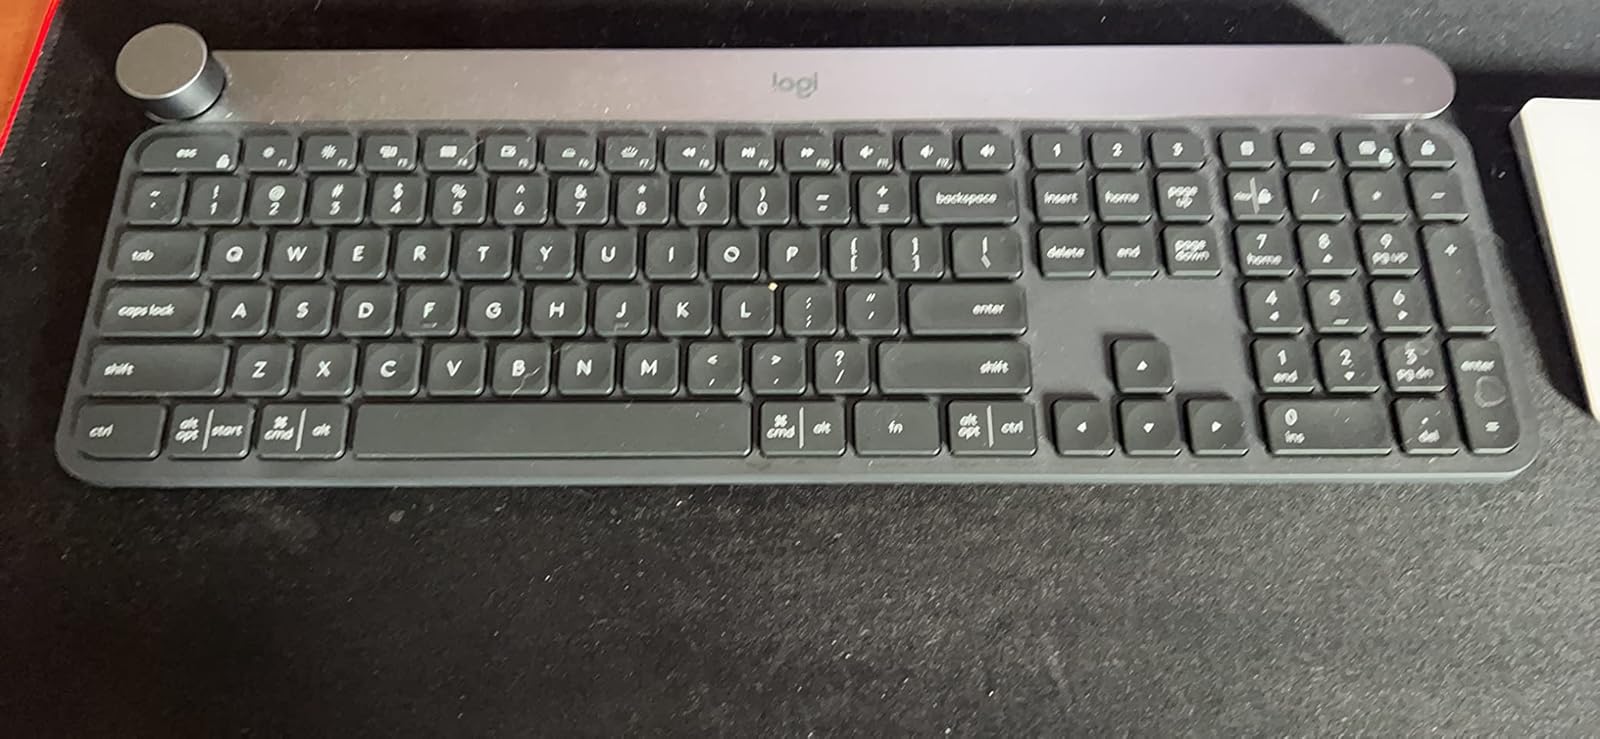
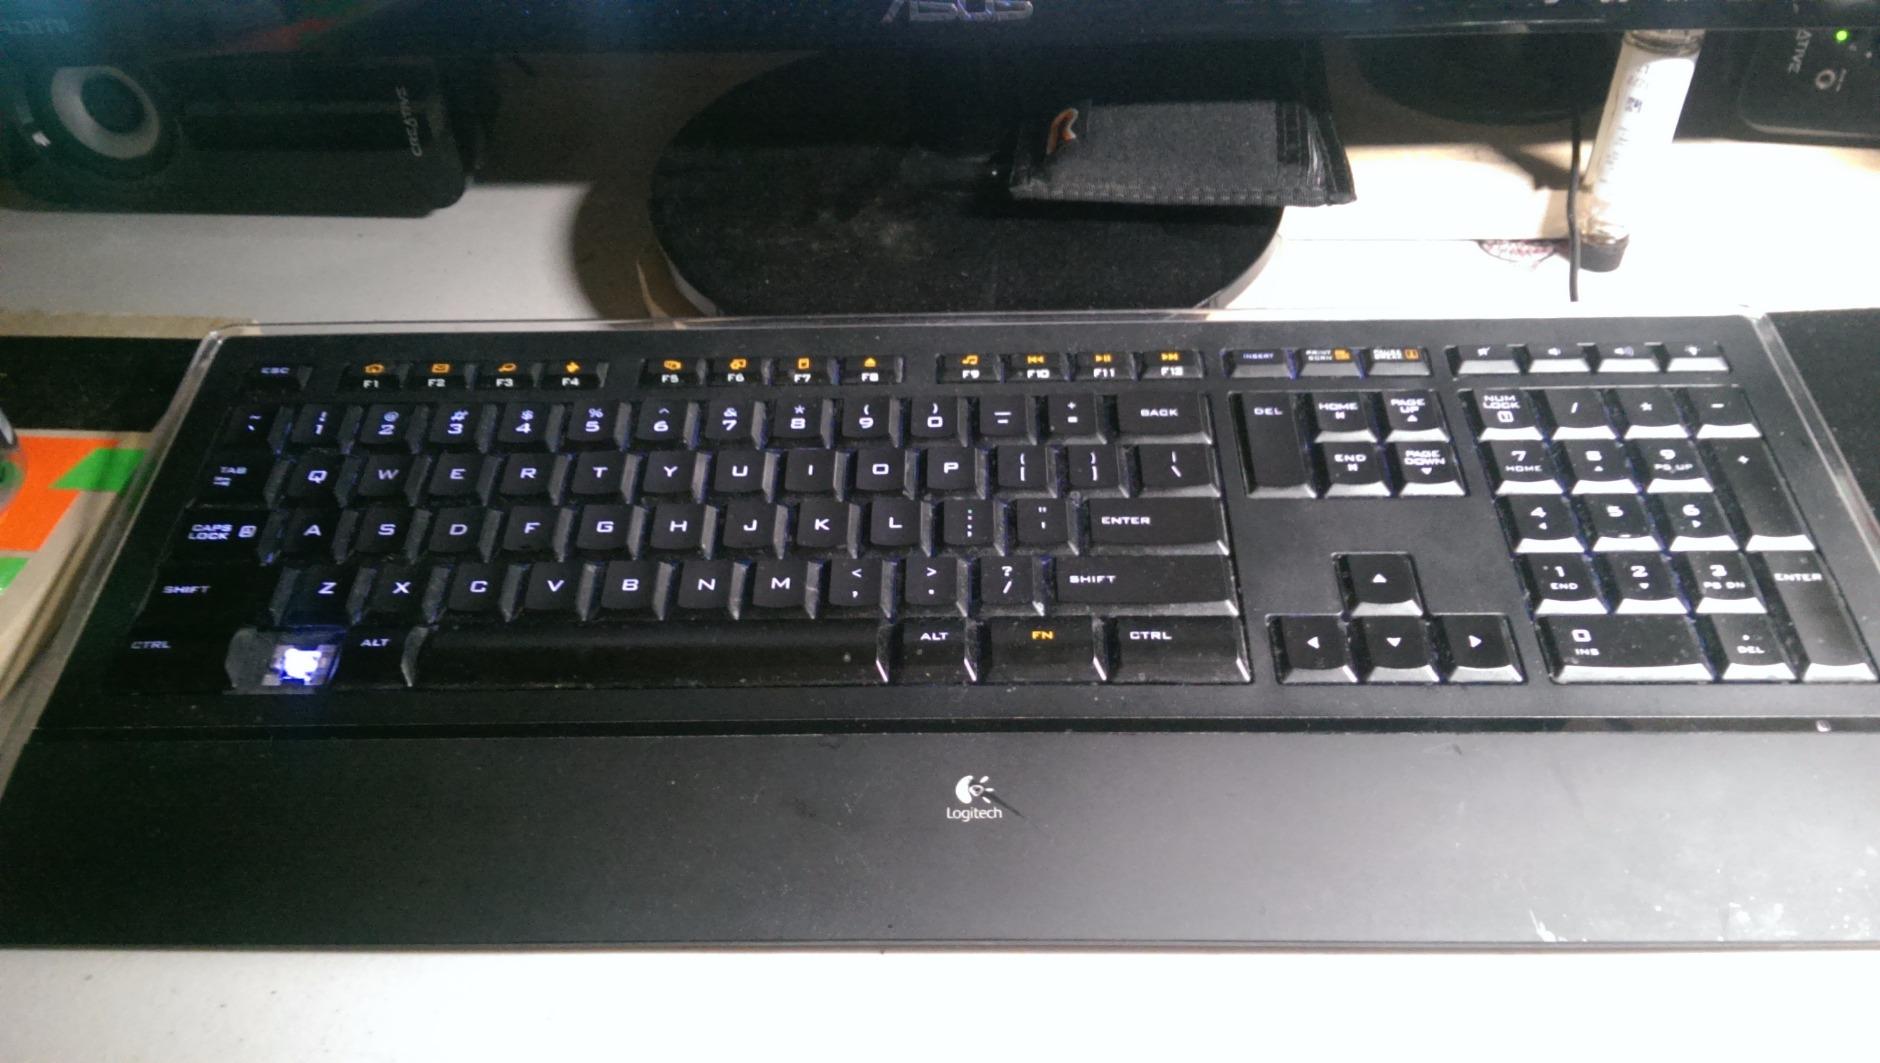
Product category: keyboard
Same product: no